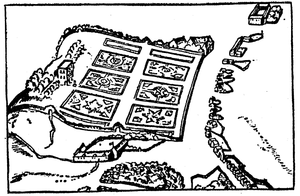
Hans Raszmussøn Block
Lundehave på Frederik 2.s tid (nu Marienlyst)
Lundehave (Marienlyst) paa Frederik II’s Tid. - Frederik 2.’s Lundehave
Hans Raszmussøn Block var en dansk gartner eller urtegårdsmand, der virkede i 1600-tallet.